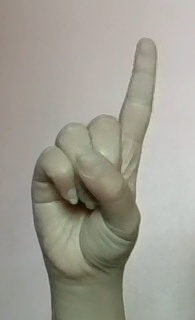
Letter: bb